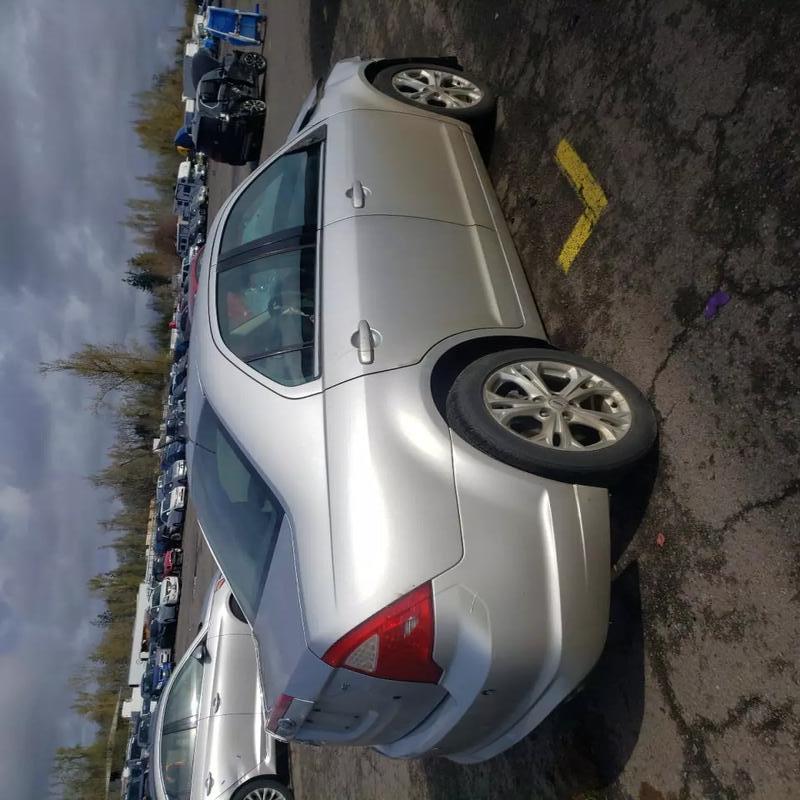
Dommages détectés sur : aile avant droite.
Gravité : mineur